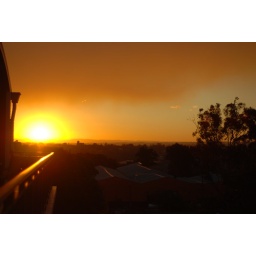
backburning in the blue mountains meant that the sky is a bit funny this afternoon